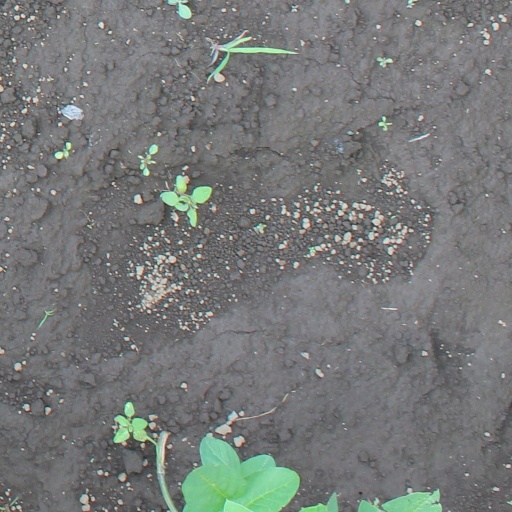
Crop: soybean